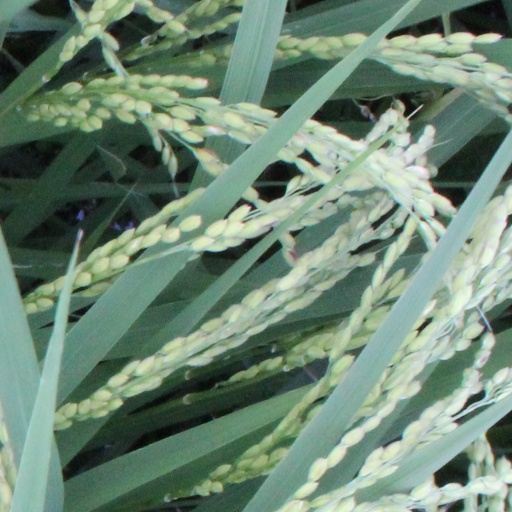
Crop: rice